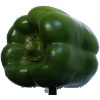
Label: green_pepper